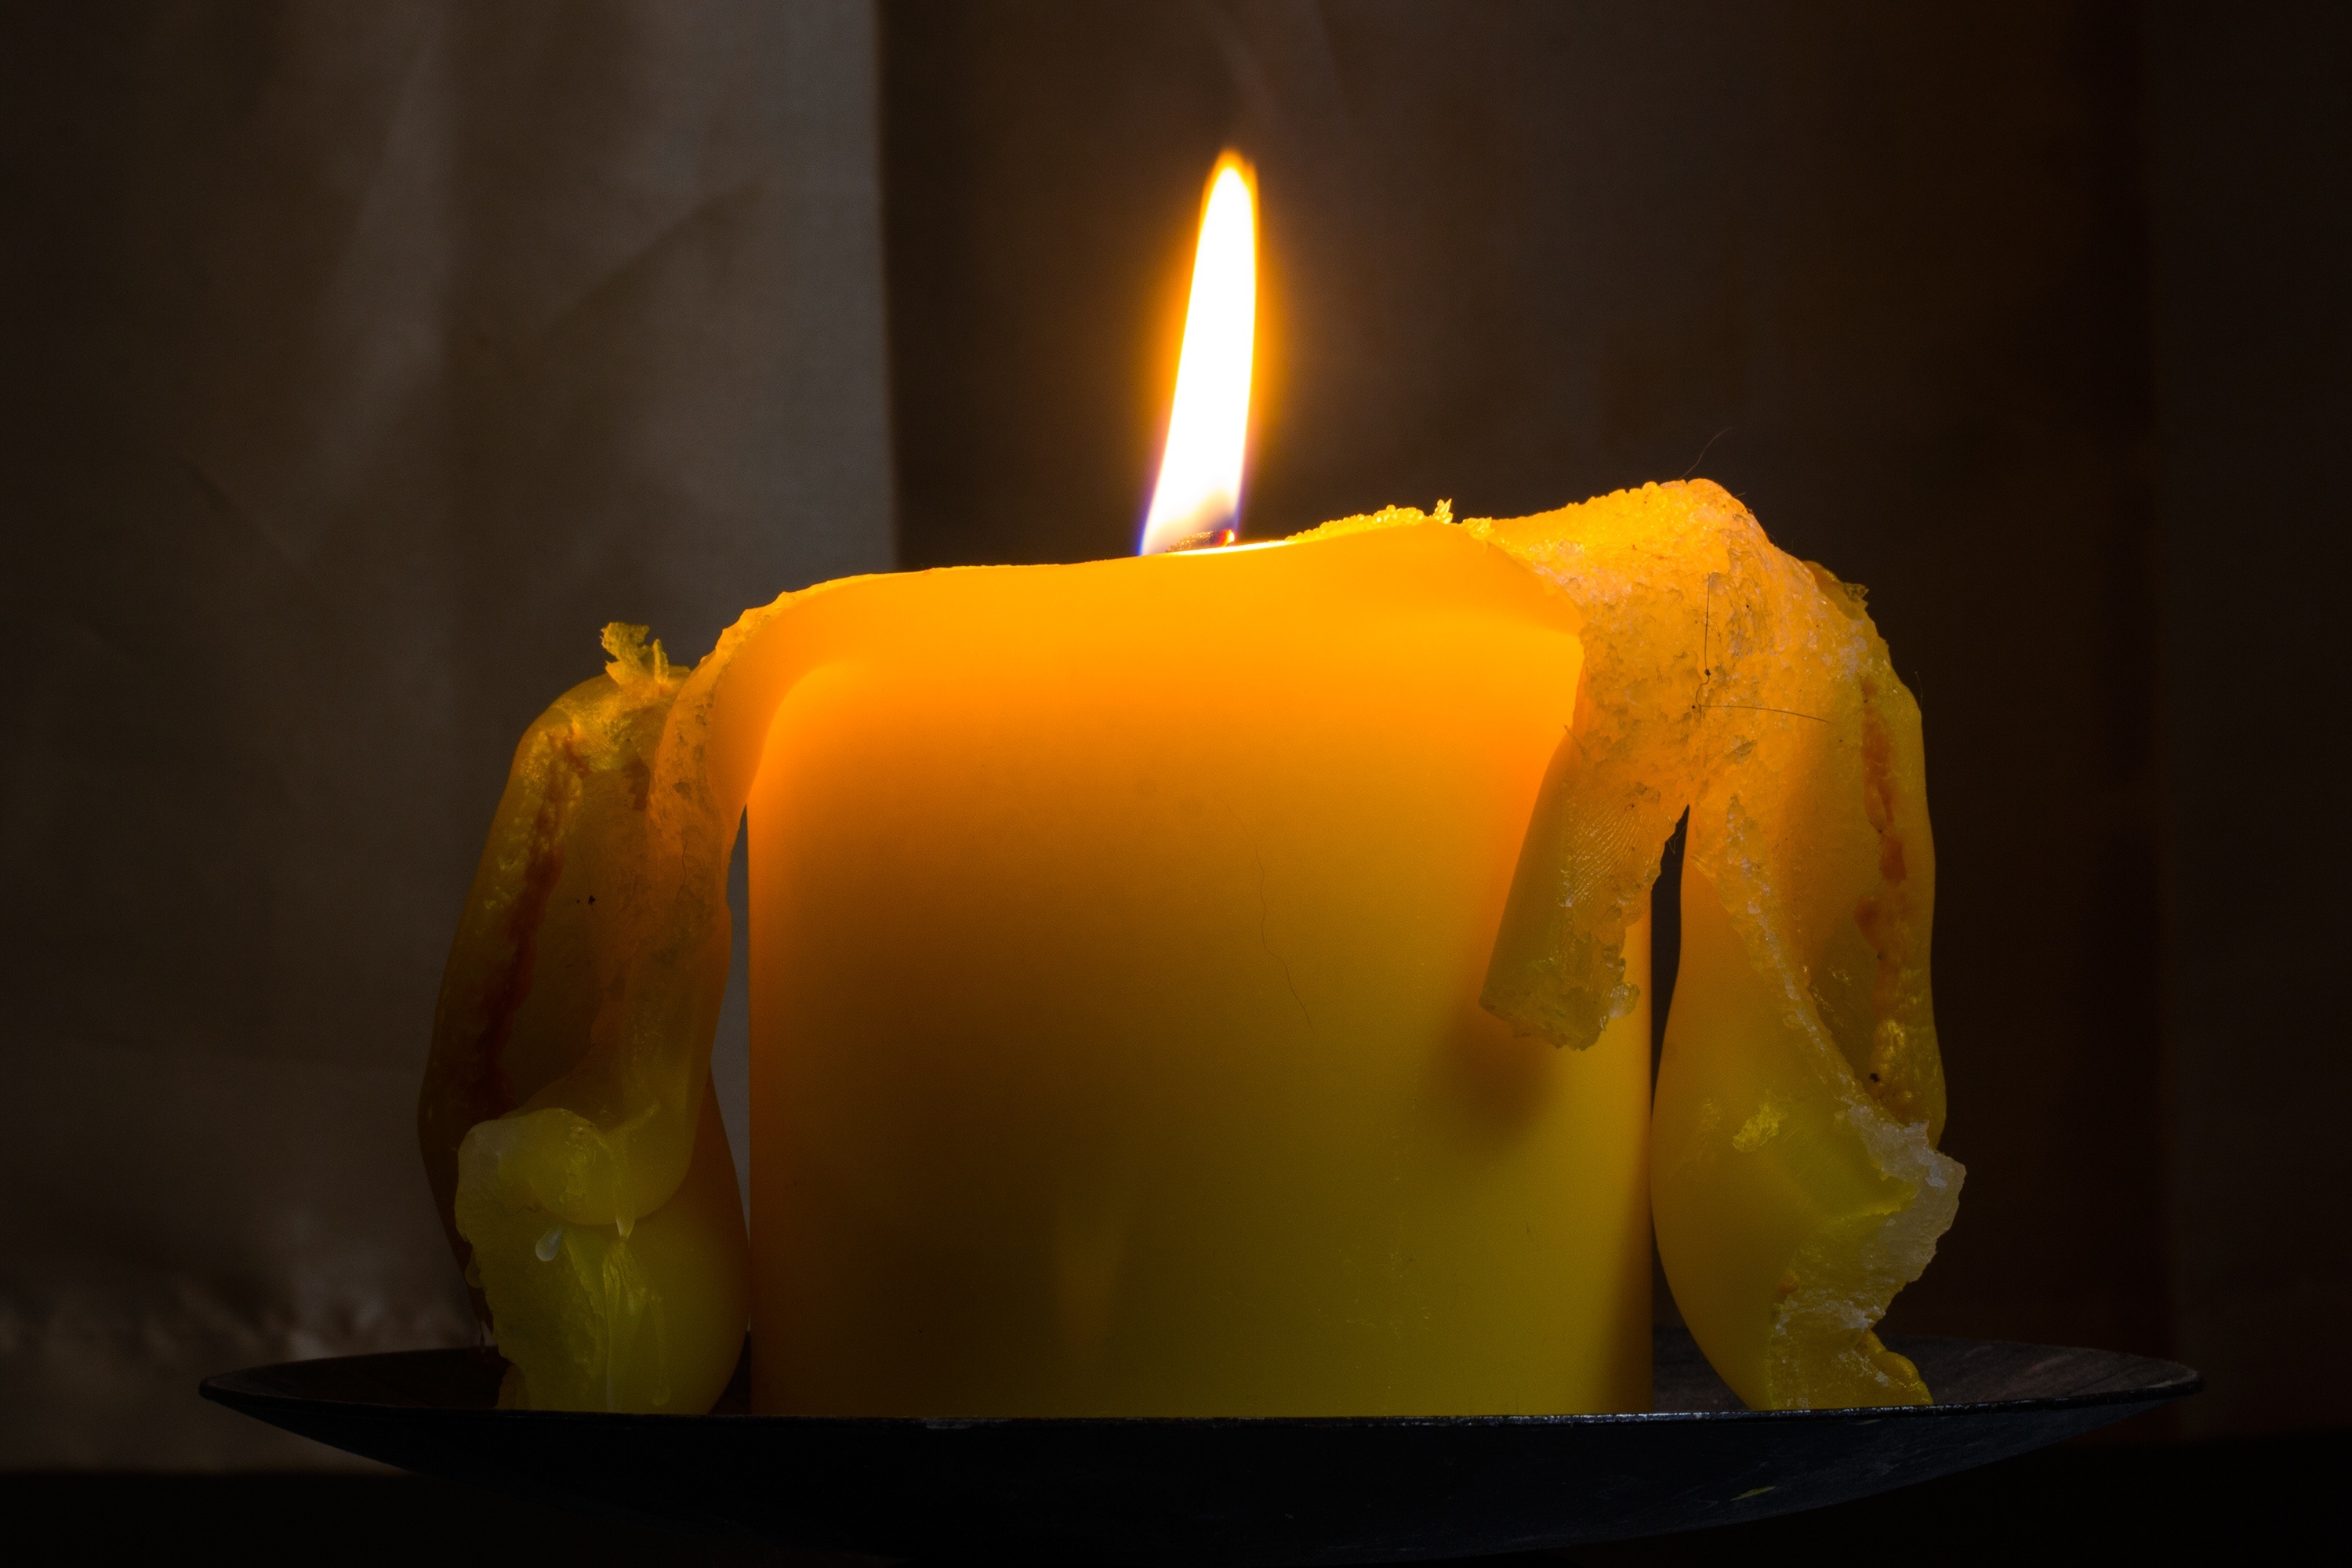
light, flower, decoration, produce, flame, fire, romantic, darkness, yellow, candle, lighting, burn, bill, candlelight, wax candle, macro photography, still life photography